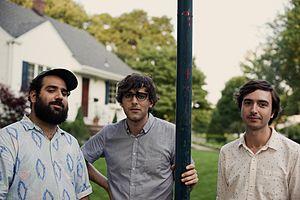
Real Estate est un groupe de rock indépendant créé à Ridgewood, dans le New Jersey, en 2009 et maintenant basé à Brooklyn.